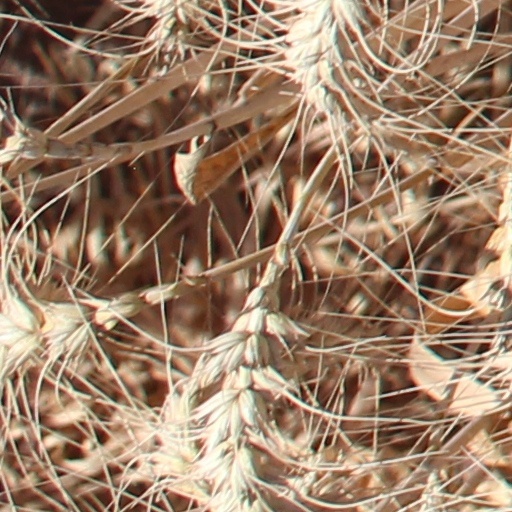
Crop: wheat